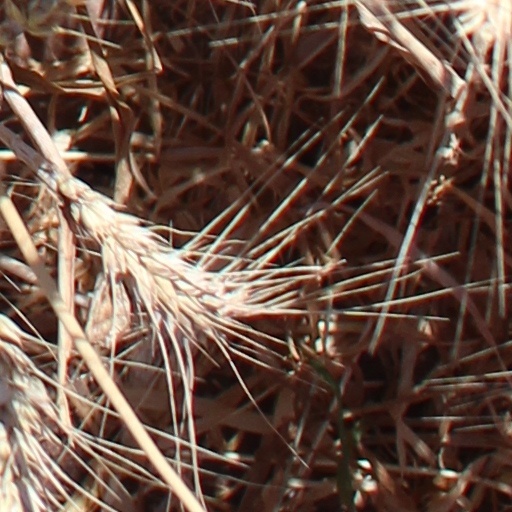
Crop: wheat